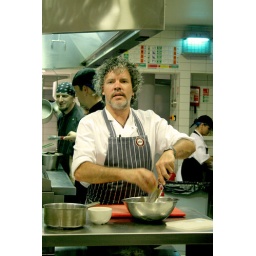
Peter Gordon book launch @GBK - Peter in the kitchen I